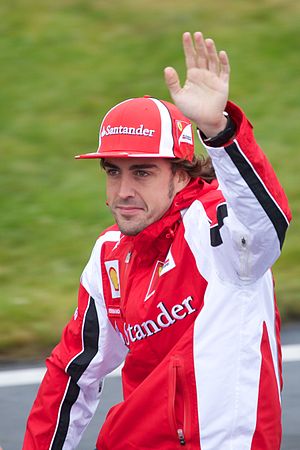
Fernando Alonso / Formel 1-karriere / 2005-2015
Alonso ved Canadas Grand Prix i 2011.
Fernando Alonso Díaz er tidligere spansk Formel 1-racerkører.